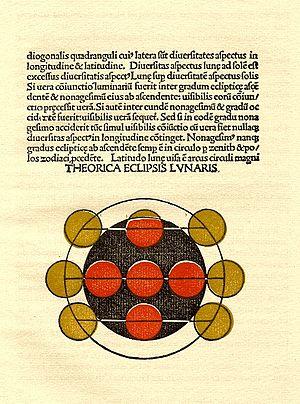
Erhard Ratdolt est un pionnier de l'imprimerie bavarois. Il travailla d'abord à Venise, puis à Augsbourg. Il fut le premier à agrémenter ses livres d'ornements gravés, et à les illustrer avec des planches gravées, et non plus enluminées.